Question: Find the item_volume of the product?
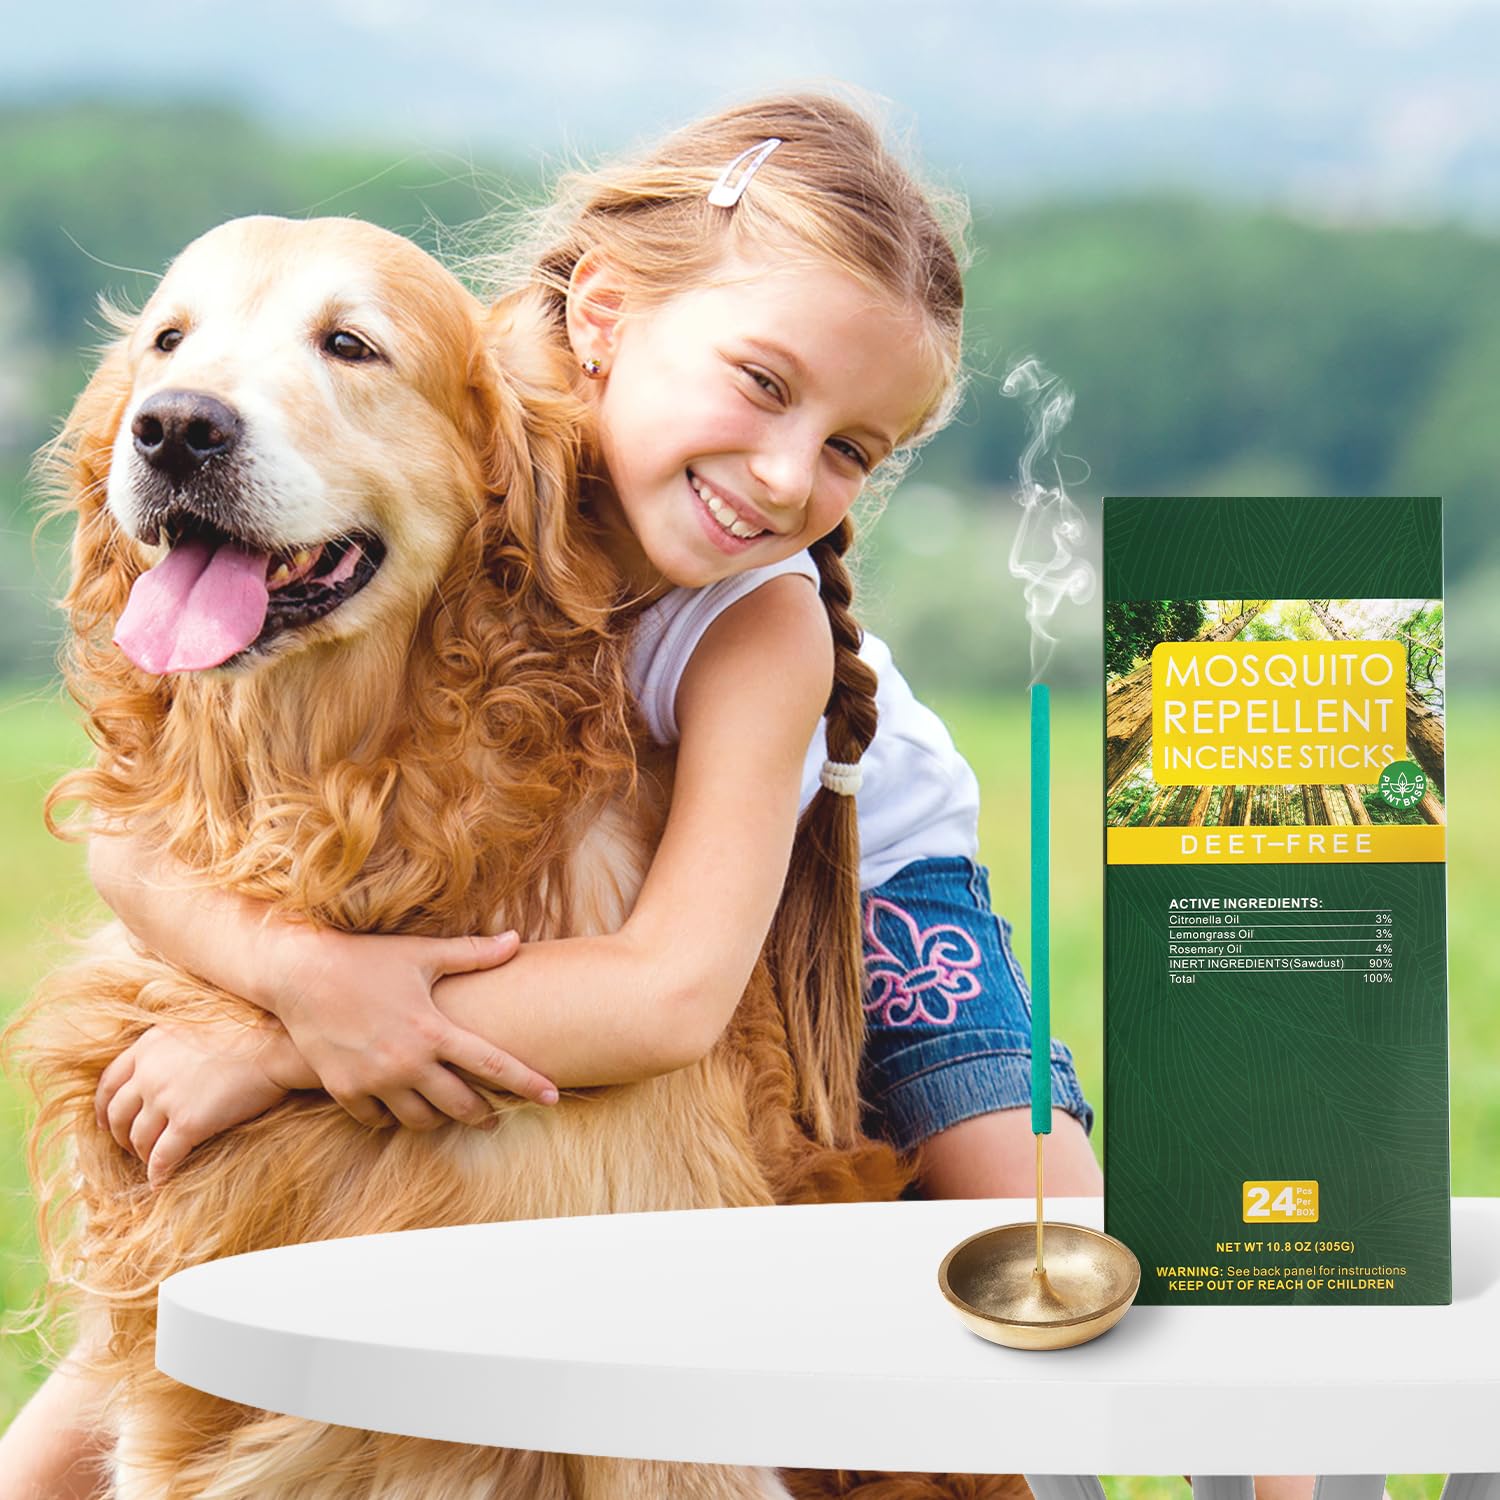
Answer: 10.8 ounce